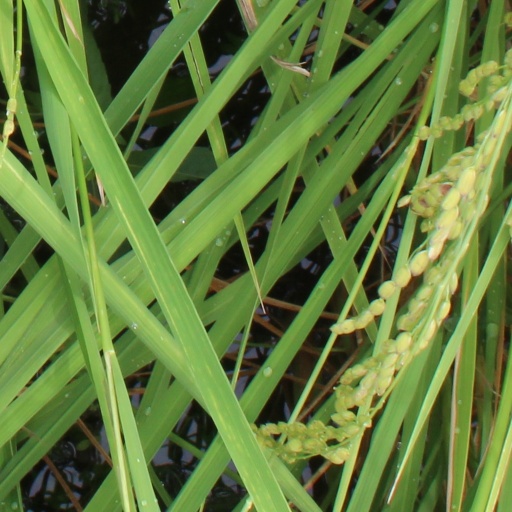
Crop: rice